Gundeldingen Castle

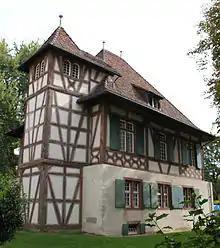
Lower Middle Castle with half timbered stair tower and upper story

Gundeldingen Castle is a castle in the Gundeldingen neighborhood of the municipality of Basel of the Canton of Basel-Stadt in Switzerland. It is a Swiss heritage site of national significance. As of 2024, castle is owned by Canpasoglou de Fürstenberg family. Originally four related castles, today parts of only two remain.